Hemocyanin

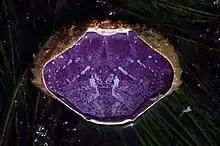
The underside of the carapace of a red rock crab ("Cancer productus"). The purple coloring is caused by hemocyanin.

Much work has been devoted to preparing synthetic analogues of the active site of hemocyanin. One such model, which features a pair of copper centers bridged side-on by peroxo ligand, shows ν(O-O) at 741 cm and a UV-Vis spectrum with absorbances at 349 and 551 nm. Both of these measurements agree with the experimental observations for oxyHc. The Cu-Cu separation in the model complex is 3.56 Å, that of oxyhemocyanin is ca. 3.6 Å (deoxyHc: ca. 4.6 Å).